IBM RS/6000

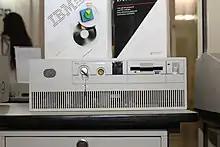
RS/6000 type 7012-320

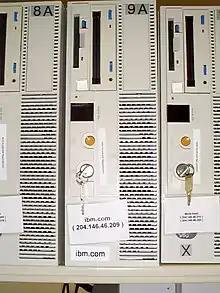
Type 7030 servers (model 3BT)

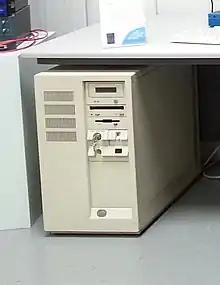
Early RS/6000 7013

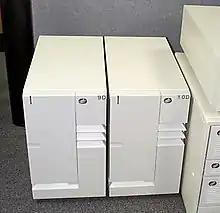
RS/6000 7013 J-series

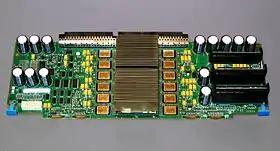
Dual 375 MHz IBM POWER3-II processors on the CPU module of a RS/6000 44P 270

The RISC System/6000 is a family of RISC-based (Reduced Instruction Set Computer-based) Unix servers, workstations and supercomputers made by IBM in the 1990s. The RS/6000 family replaced the IBM RT PC computer platform in February 1990 and is the first computer line to see the use of IBM's POWER and PowerPC based microprocessors. In October 2000, the RS/6000 brand was retired for POWER-based servers and replaced by the eServer pSeries. Workstations continued under the RS/6000 brand until 2002, when new POWER/-based workstations were released under the IntelliStation POWER/ brand.